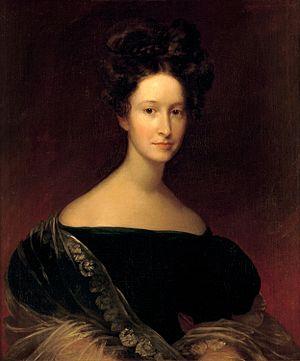
Andrew Jackson Donelson était un juriste, diplomate et homme politique américain.